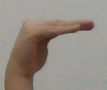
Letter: haa